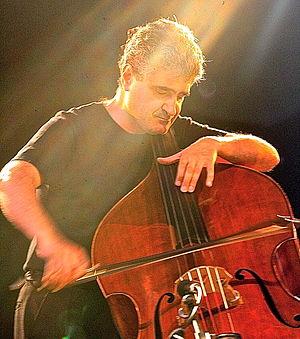
Renaud Garcia-Fons in concert